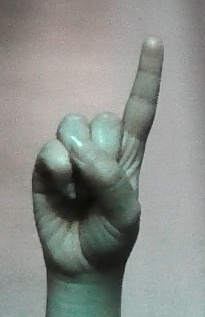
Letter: bb